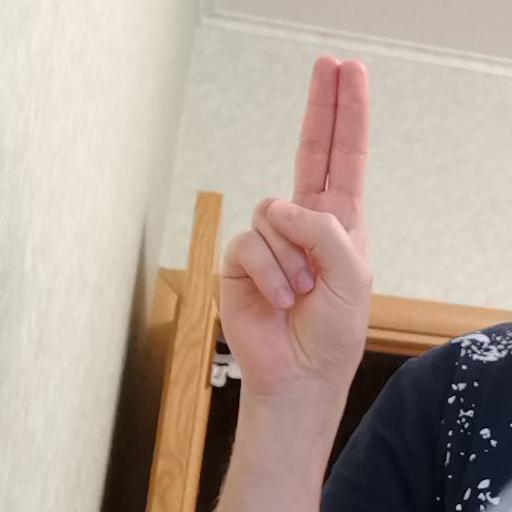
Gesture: two_up